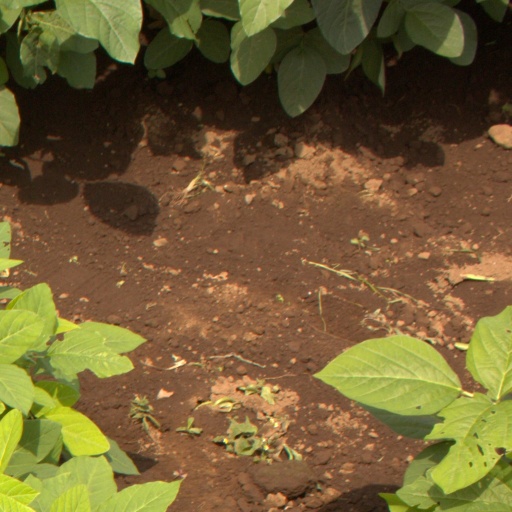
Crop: soybean